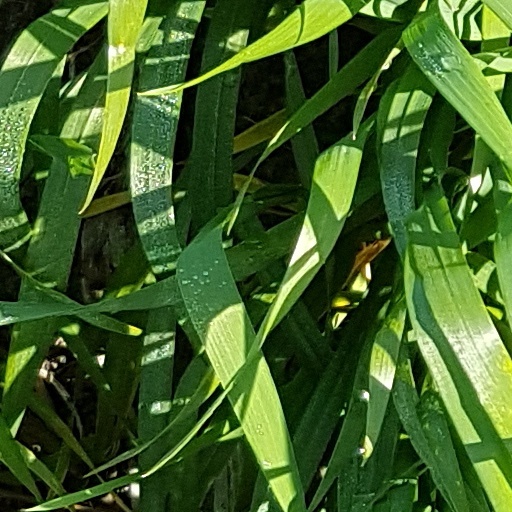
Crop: wheat